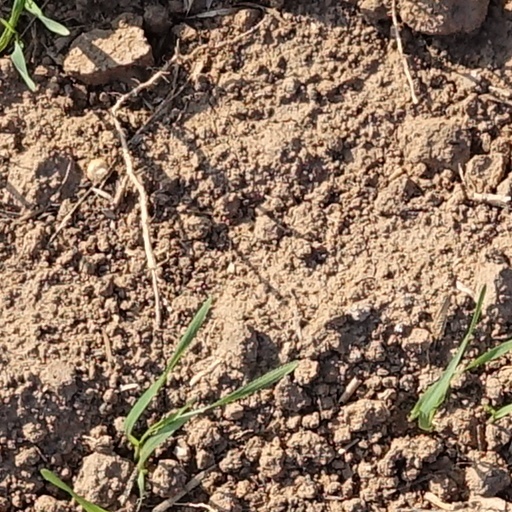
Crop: wheat